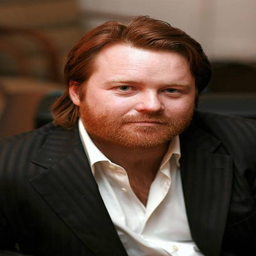
actor attends the opening night .